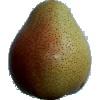
Label: Pear Forelle 1